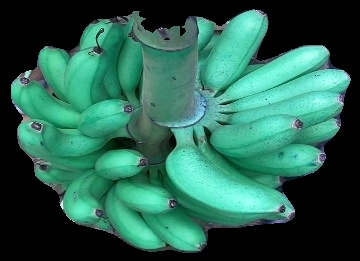
Variety: rasbale
Grade: grade1